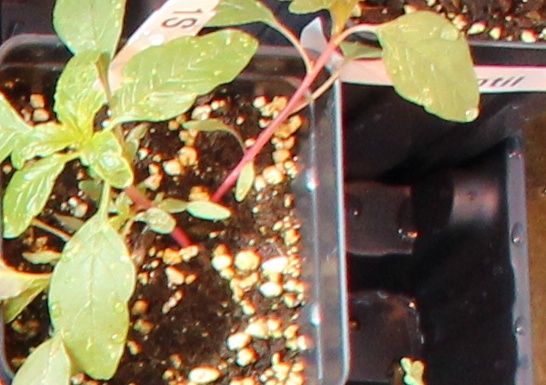
Label: Waterhemp